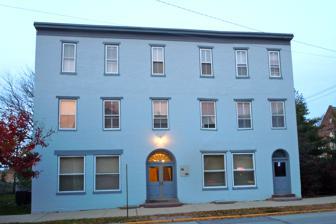
Building: Keystone Hotel (Hummelstown, Pennsylvania)
Country: United States of America
Year built: 1839
United States historic place Keystone Hotel U.S. National Register of Historic Places Keystone Hotel, November 2011 Show map of Pennsylvania Show map of the United States Location 40 E. Main St., Hummelstown, Pennsylvania Coordinates 40°15′57″N 76°42′21″W / 40.26583°N 76.70583°W / 40.26583; -76.70583 Area 1 acre (0.40 ha) Built 1839, 1850 Architect G. Fox Architectural style Federal, Vernacular Federal NRHP reference No. 85001002 Added to NRHP May 9, 1985 The Keystone Hotel is an historic, American home that is located in Hummelstown , Dauphin County, Pennsylvania . It was added to the National Register of Historic Places in 1985. History and architectural features The original building was built in 1839, and was more than doubled in size in 1850. It was originally a two-and-one-half-story, rectangular, brick building with gable roof that was designed in a vernacular, Federal style. The 1850 expansion raised and flattened the original roofline, and added a three-bay, three-story brick addition to the east side. An old brownstone addition pre-dates the 1839 building. It was added to the National Register of Historic Places in 1985. References